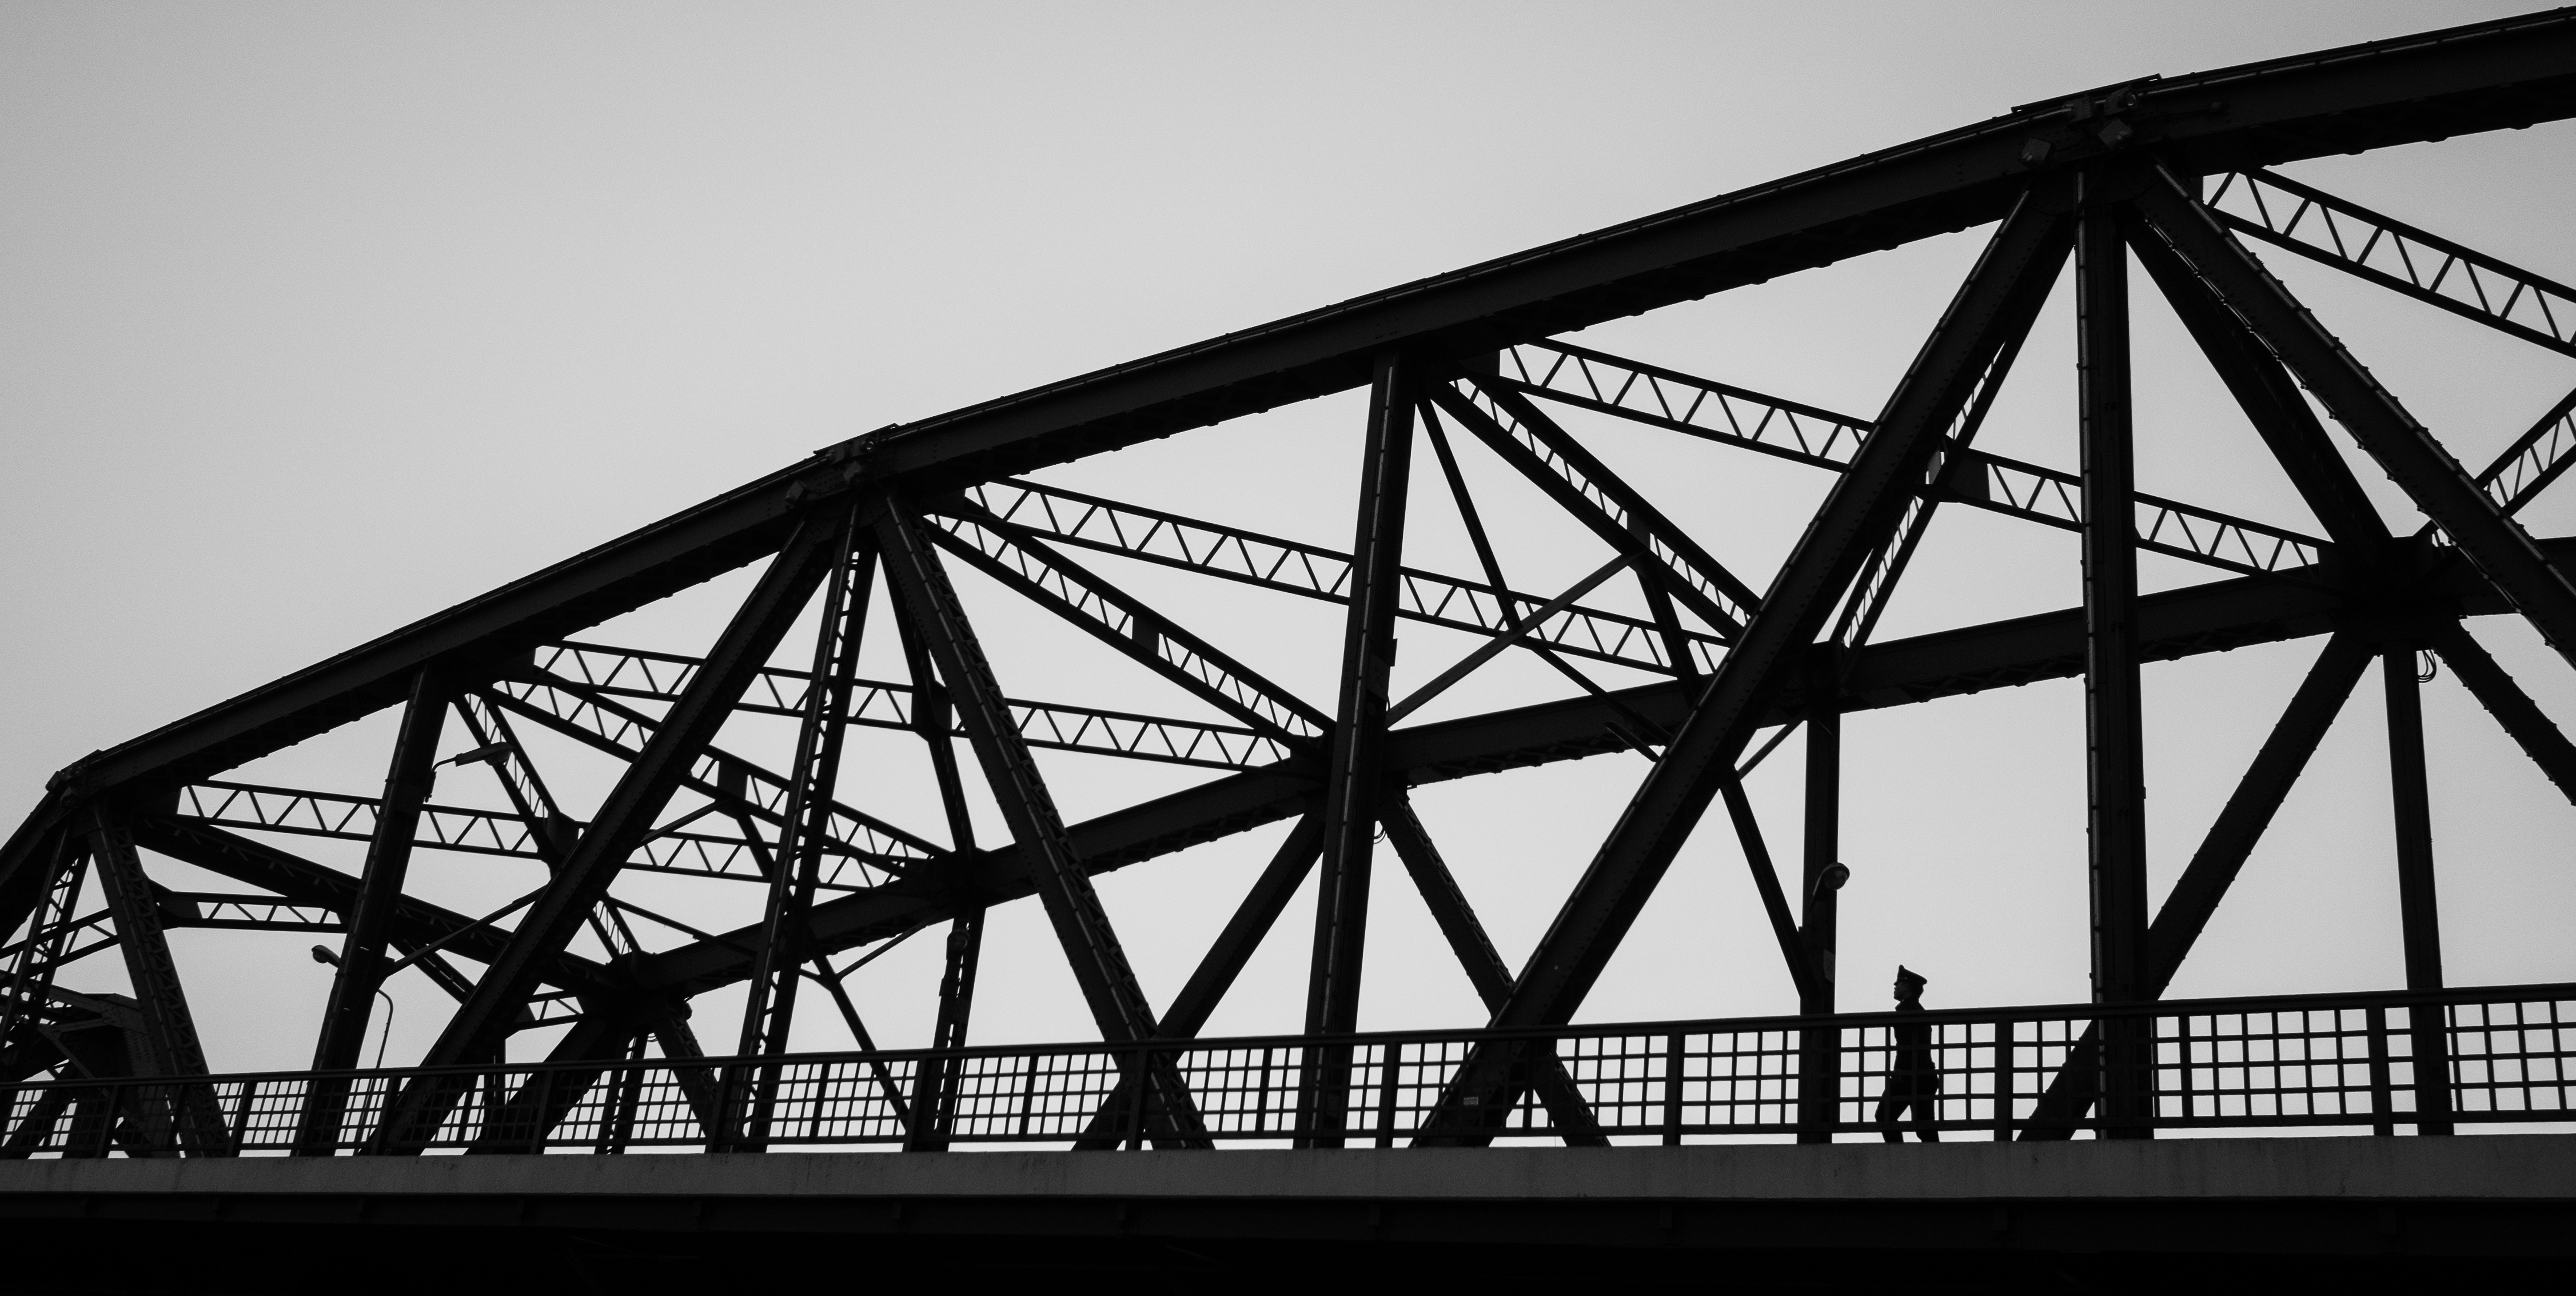
black and white, white, bridge, street, photography, overpass, ebook, line, training, landmark, black, monochrome, streetphotography, flickr, thomas, video, symmetry, olympus, omd, fuji, shape, leica, monochrom, leuthard, hcb, thomasleuthard, cable stayed bridge, truss bridge, monochrome photography, cantilever bridge, nonbuilding structure